Whittingham, Northumberland

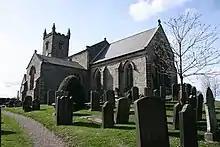
St Bartholomew's church

The parish church is dedicated to St Bartholomew, shown in a stained-glass window. There is Anglo-Saxon stonework in the tower that dates from around 900 AD, but a church was recorded here in 735. The tower arch is plain and massive; the medieval work has been subject to much later alteration. The 19th-century redecoration includes plain lead-glazing in the windows.